The Dolmen

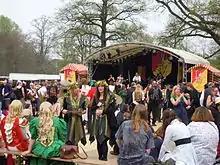
The Dolmen at the Elf Fantasy Fair in Haarzuilens, Netherlands (2011)

In 2011, the band debuted the continental European leg of their "Storm Tour" with performances at the Elf Fantasy Fair in Haarzuilens, Netherlands.